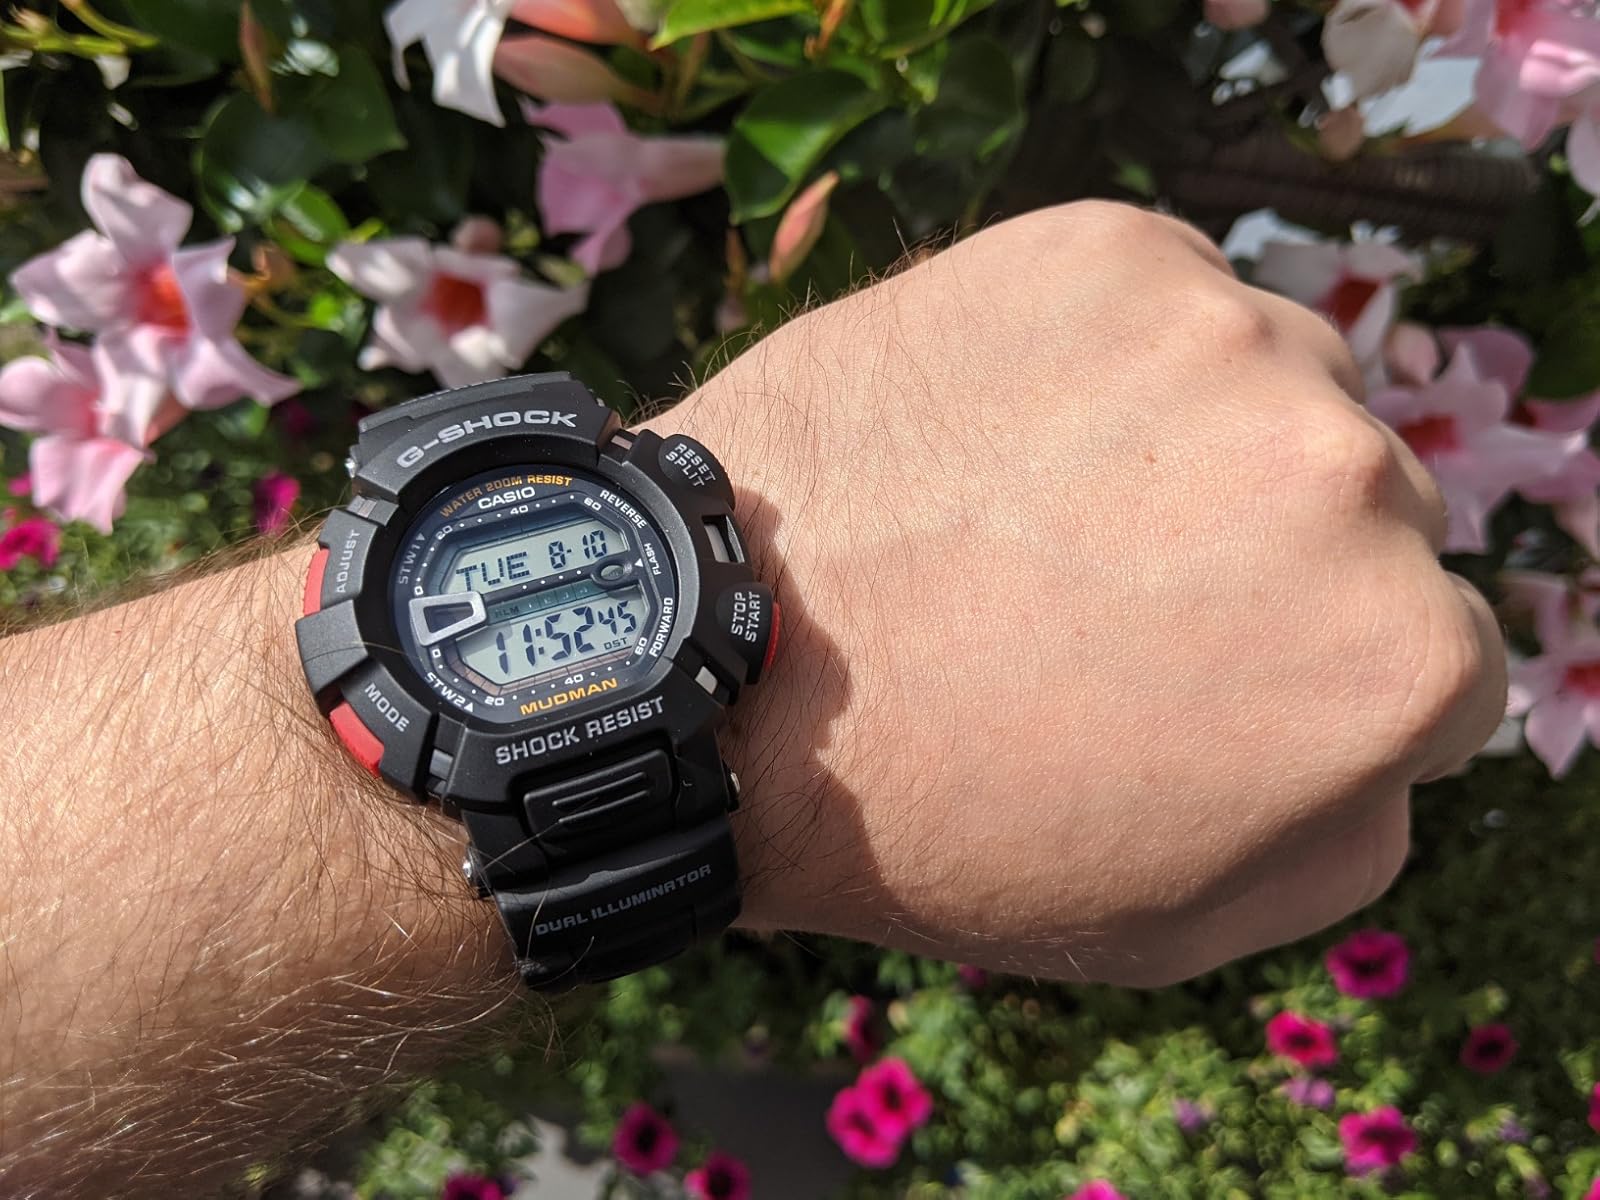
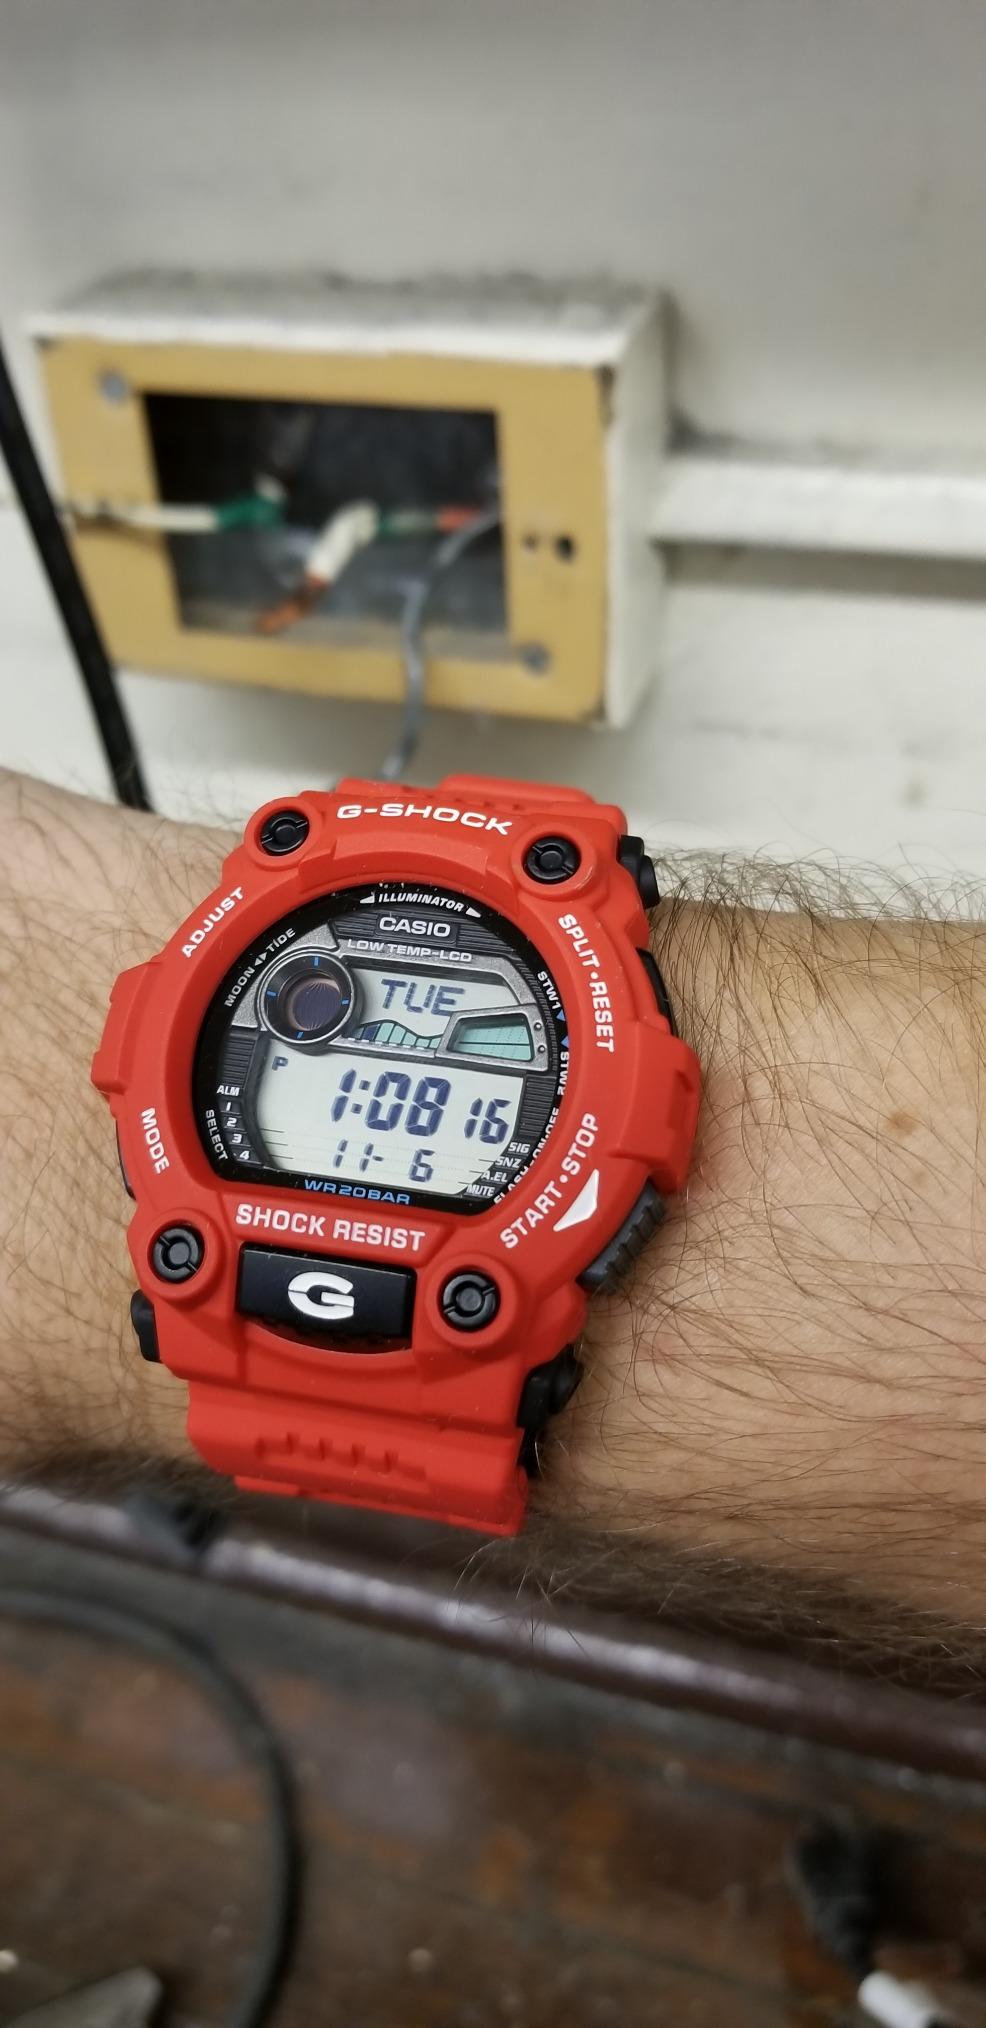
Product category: accessories_watch
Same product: no